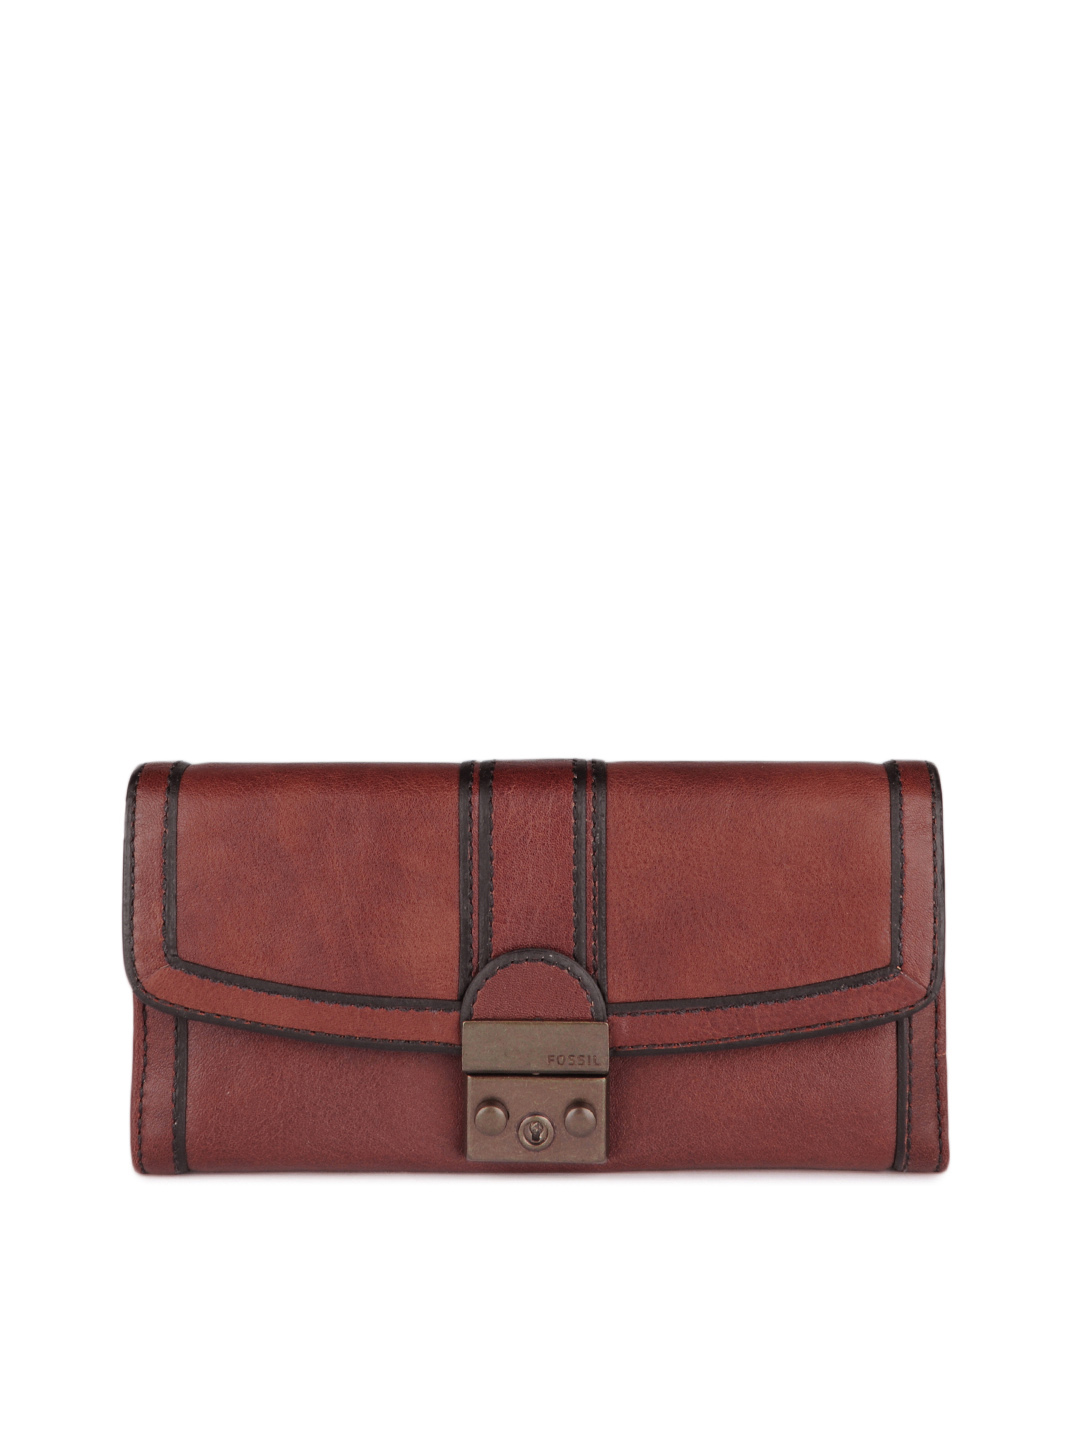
Fossil Women Red Wallet
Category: Accessories / Wallets / Wallets
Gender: Women
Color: Red
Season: Winter 2016
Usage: Casual